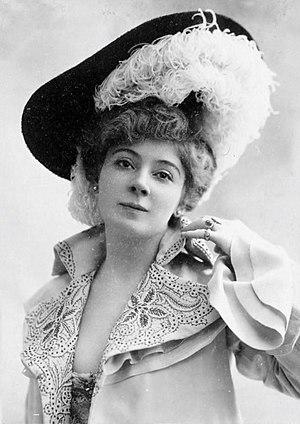
Amélie Diéterle est une comédienne française, née à Strasbourg le 20 février 1871 et morte à Cannes, le 20 janvier 1941. Elle est légitimée à Paris en 1892 par le capitaine Louis Laurent, chevalier de la Légion d'Honneur. Amélie Diéterle s'est mariée à Vallauris le 16 juin 1930 avec André Simon (1877-1965). Amélie Diéterle joue principalement au Théâtre des Variétés à Paris au cours de la Belle Époque.